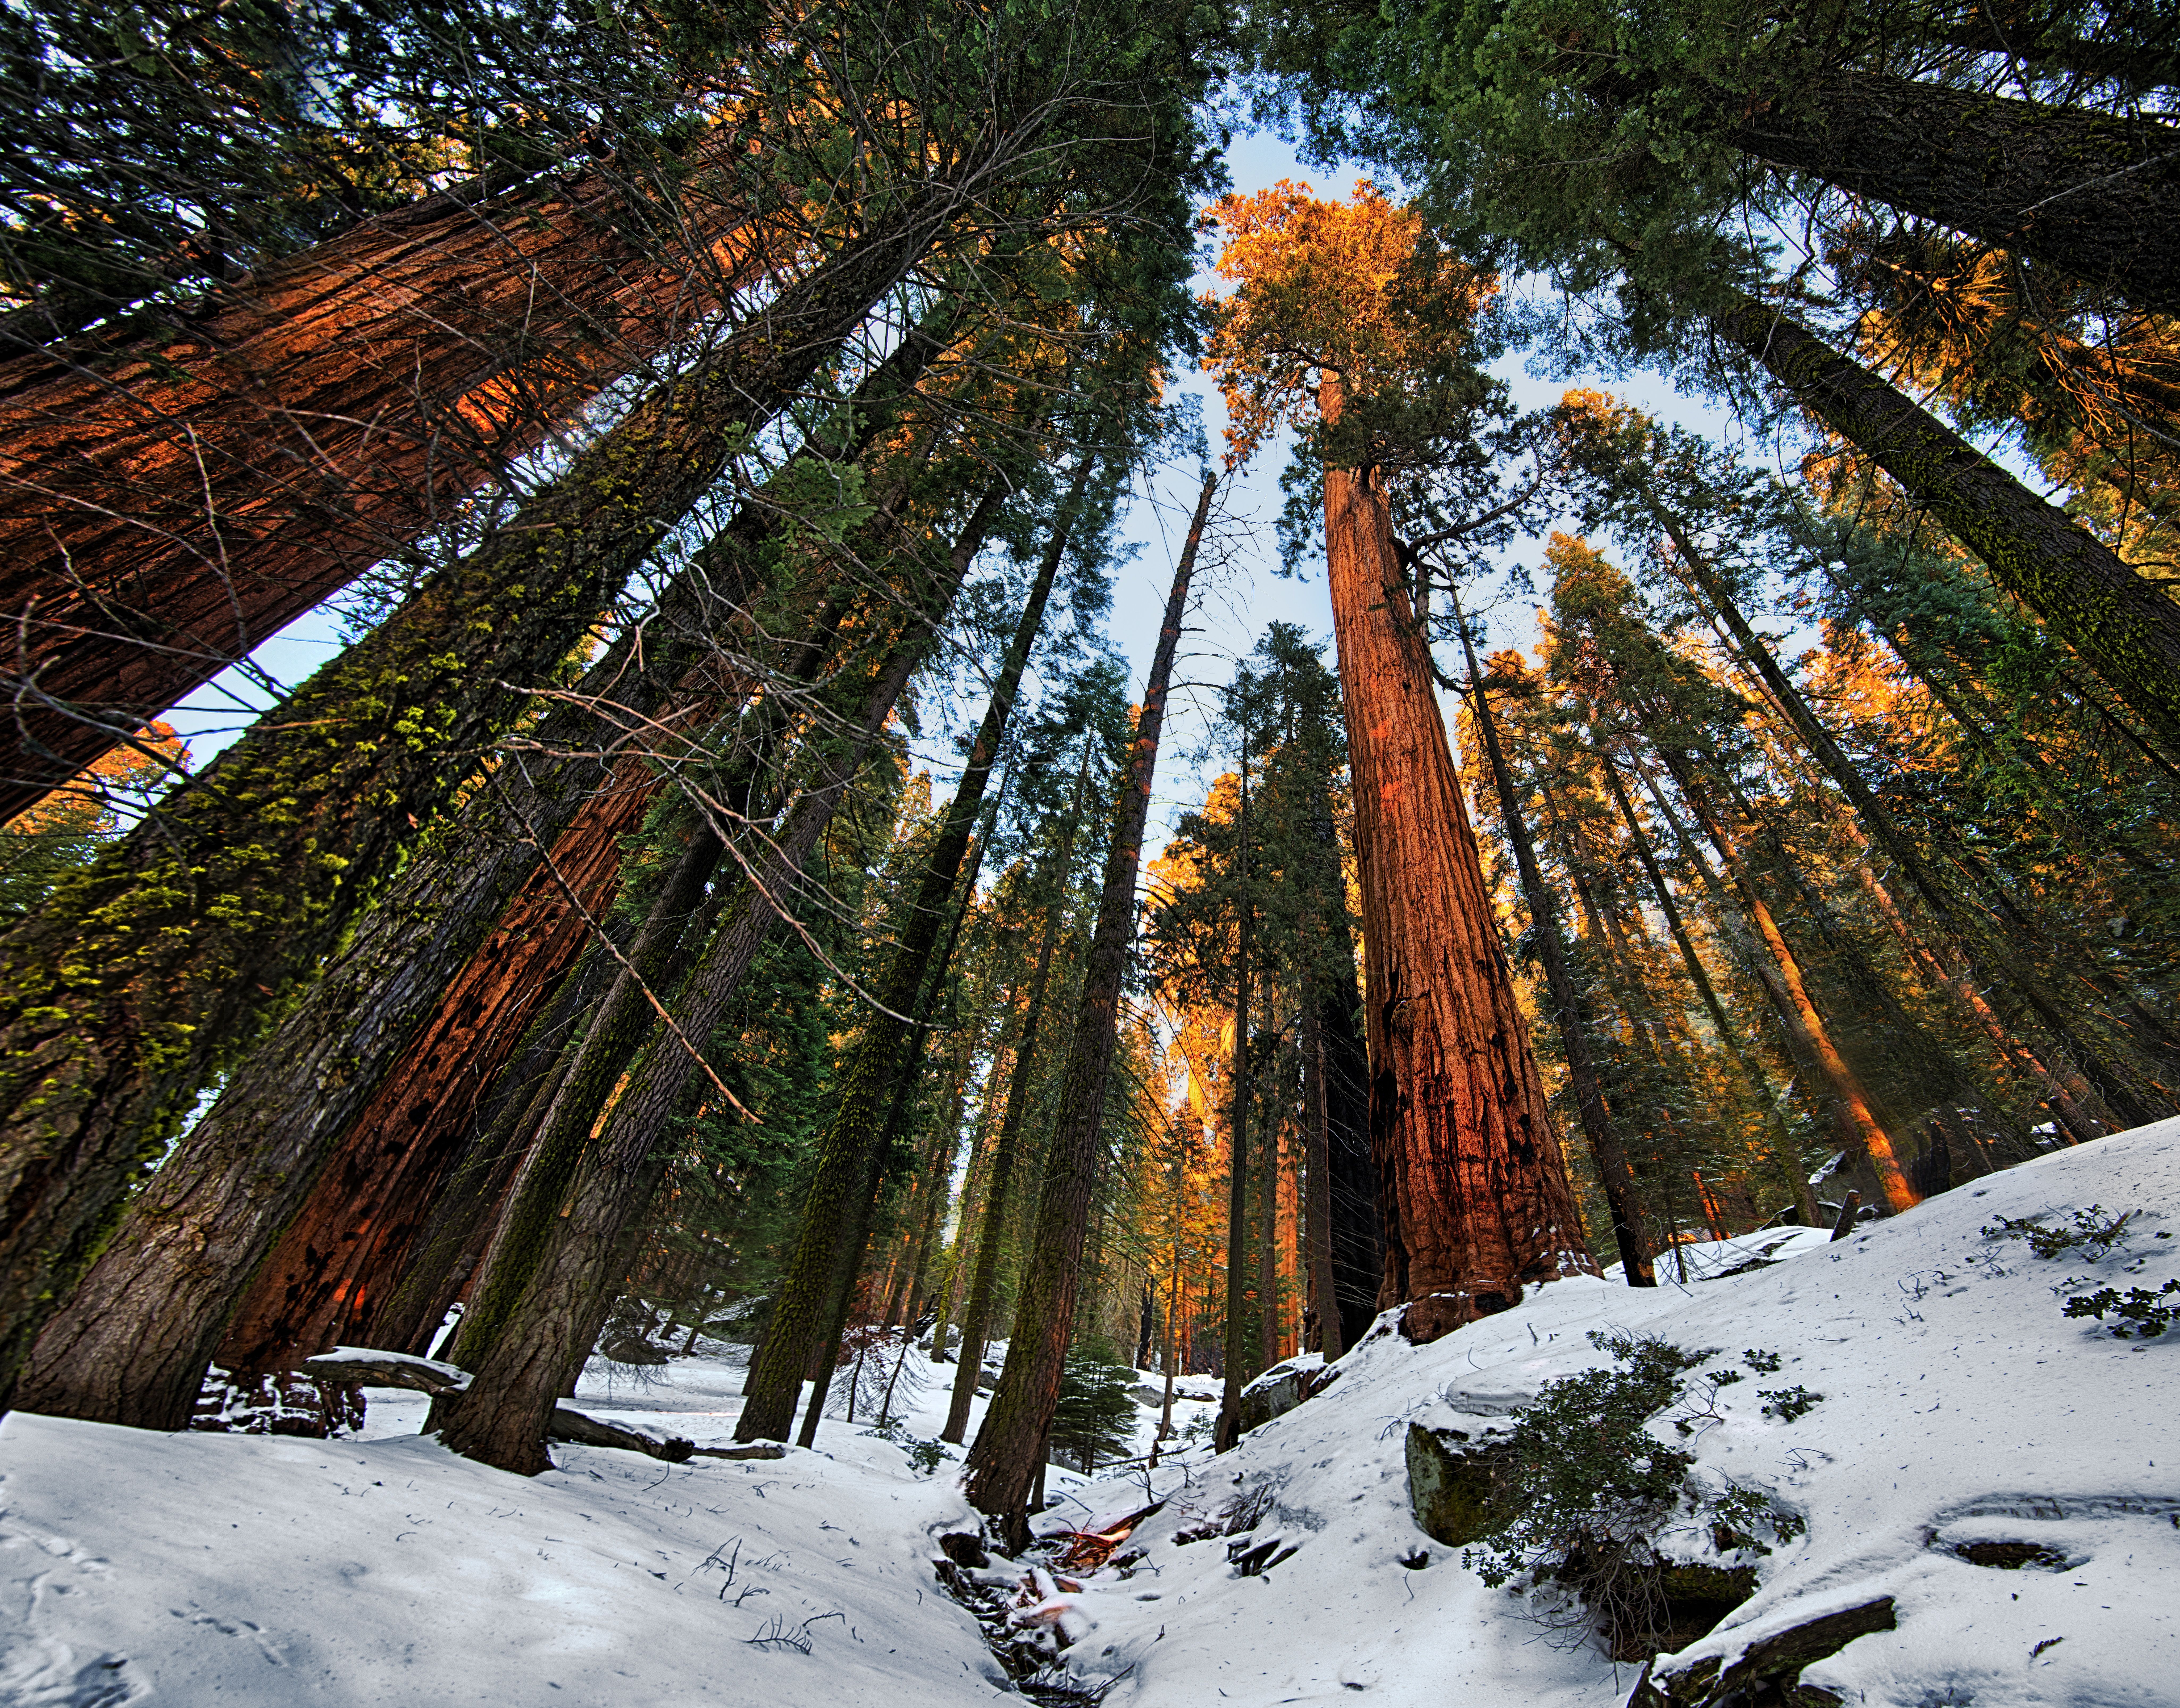
landscape, tree, nature, forest, snow, winter, plant, sunset, sunlight, leaf, reflection, autumn, weather, season, cool image, nik, woodland, habitat, i, nikond800e, ptgui, sequoianationalpark, congresstrail, sequoiaforest, natural environment, woody plant